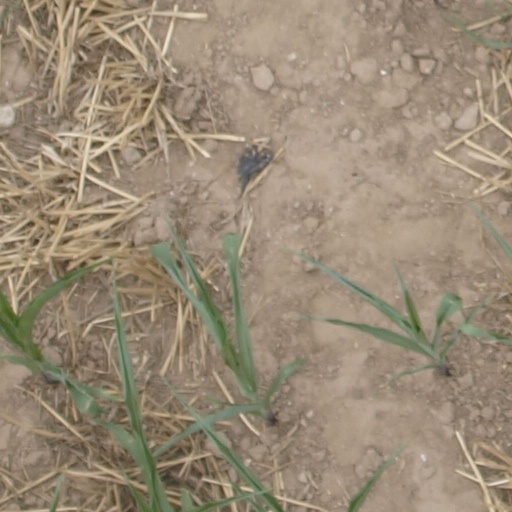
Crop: maize; corn